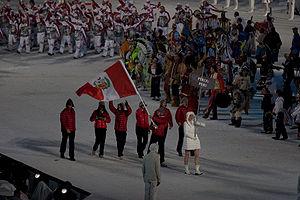
Le Pérou est représenté par 3 athlètes aux Jeux olympiques d'hiver de 2010 à Vancouver. Il s'agit de sa 1ʳᵉ participation aux Jeux olympiques d'hiver.